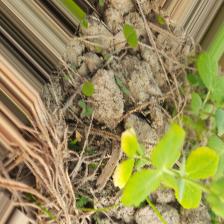
Label: Ascochyta blight